Tullimonstrum

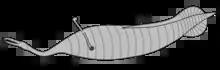
Reconstruction of "Tullimonstrum" as invertebrate according to Mikami "et al." (2023)

In 2023, Mikami "et al." (2023) scanned 153 specimens of "Tullimonstrum" by 3D scanner, as well as other taxa from Mazon Creek. They concluded that some of the characters used by McCoy et al. (2016) to justify a vertebrate identity (tri-lobed brain, tectal cartilages, fin rays) are not comparable to those of vertebrates. The authors also determined that "Tullimonstrum" has segmentation extending to the preoptic region, which is clearly different from vertebrates. Alternative classifications were discussed in detail, but "Tullimonstrum" could be a non-vertebrate chordate (due to its segmentation resembling the myomeres of "Esconichthys apopyris", an enigmatic jawed vertebrate from Mazon Creek) or a protostome.